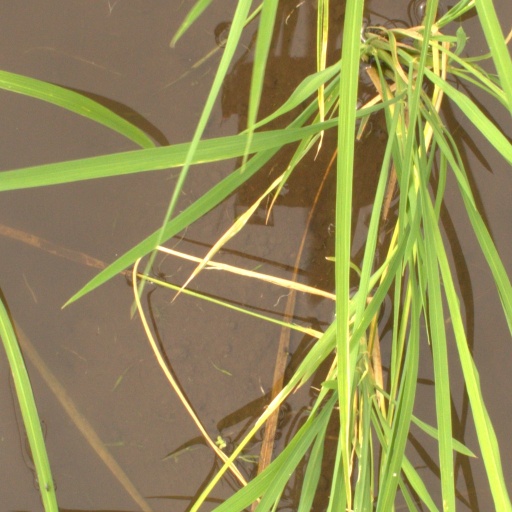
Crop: rice